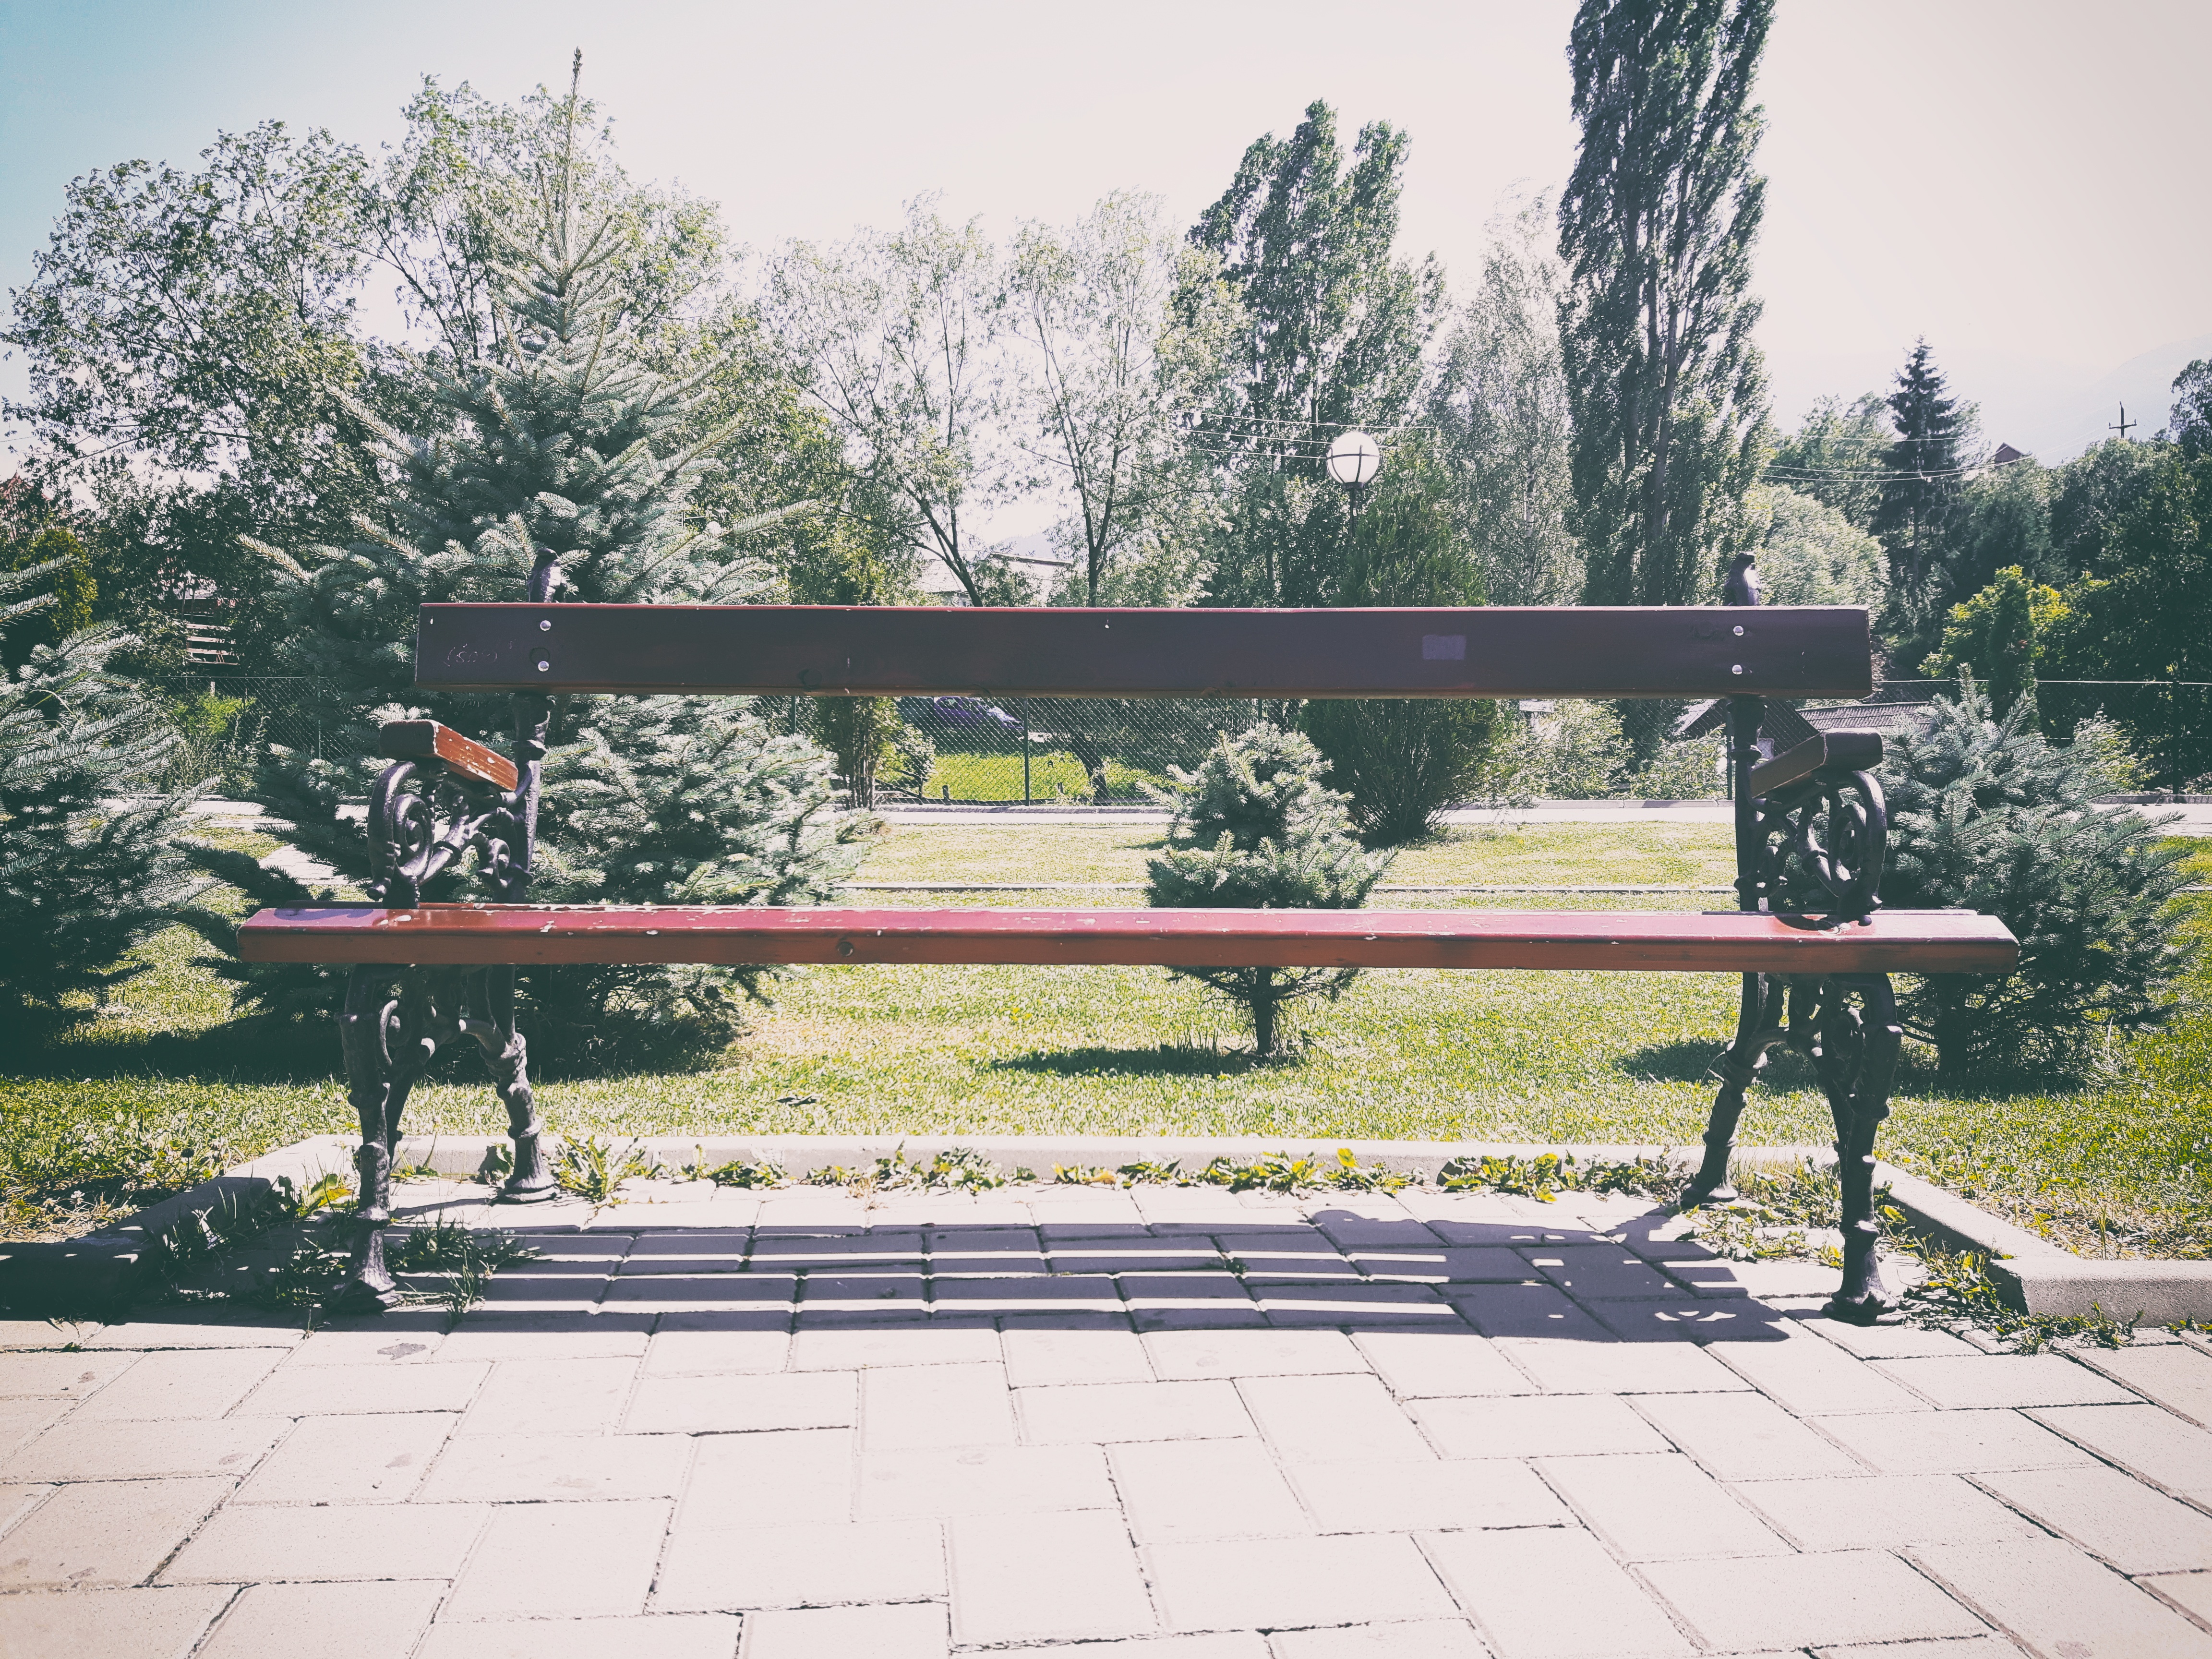
table, bench, furniture, outdoor furniture, man made object, outdoor structure